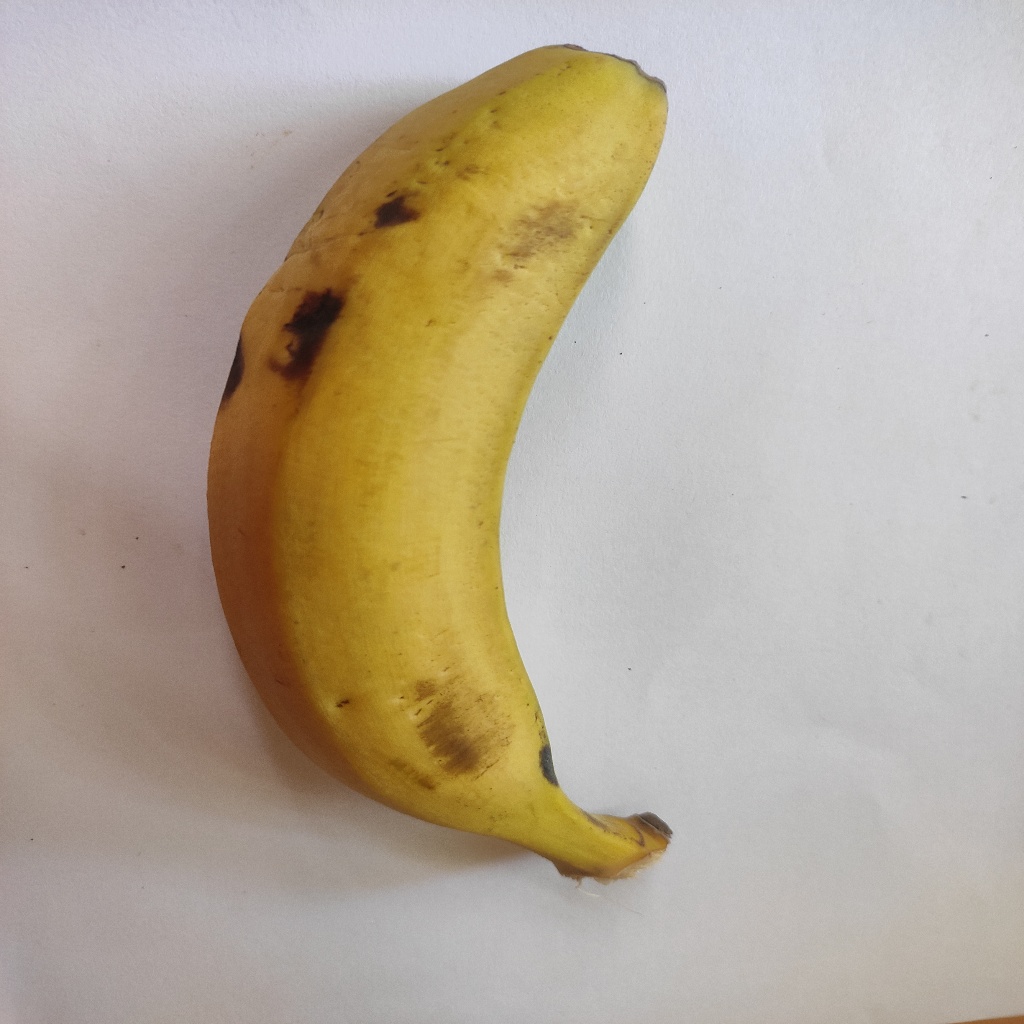
Crop: banana
Quality class: Class_A